War Industries Commission

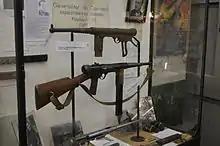
Two Labora submachine guns and the barrel of a Fontbernat.

These masks were equipped with the corresponding filters. The simpler civilian versions were already in the final stages of production.